Siege of Syracuse (397 BC)

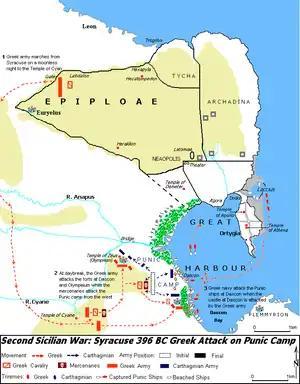
A generic representation of Greek attacks on Carthaginian camps at Syracuse in 396 BC. Not to exact scale.

Whether the alleged naval battle took place or not, the strategic situation had not changed for the combatants when summer arrived in Sicily. Himilco had not been able to take Syracuse, Dionysius had failed to defeat the Punic forces, and both parties were reliant on overseas supplies. At this juncture a plague broke out among the Carthaginian troops, who had been suffering from the intense heat as well.